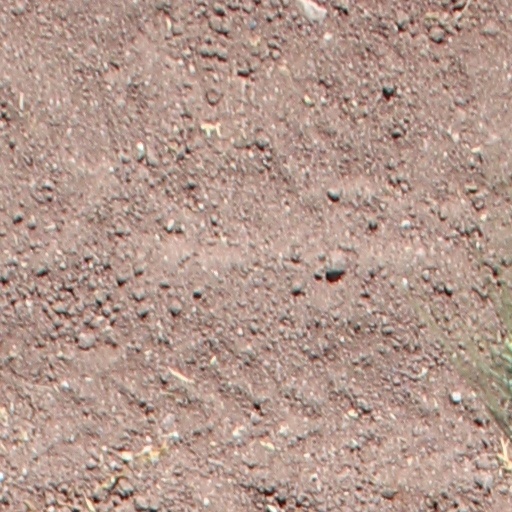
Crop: wheat